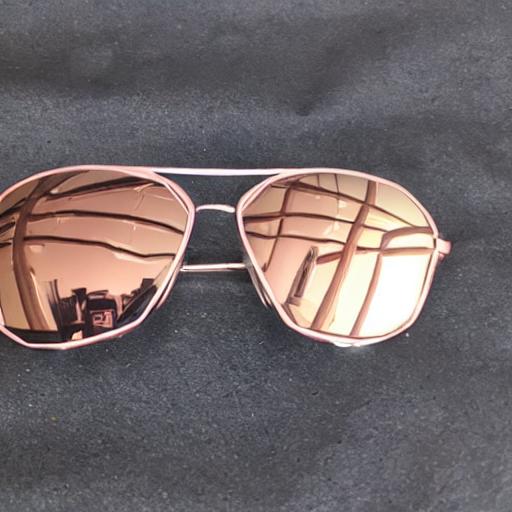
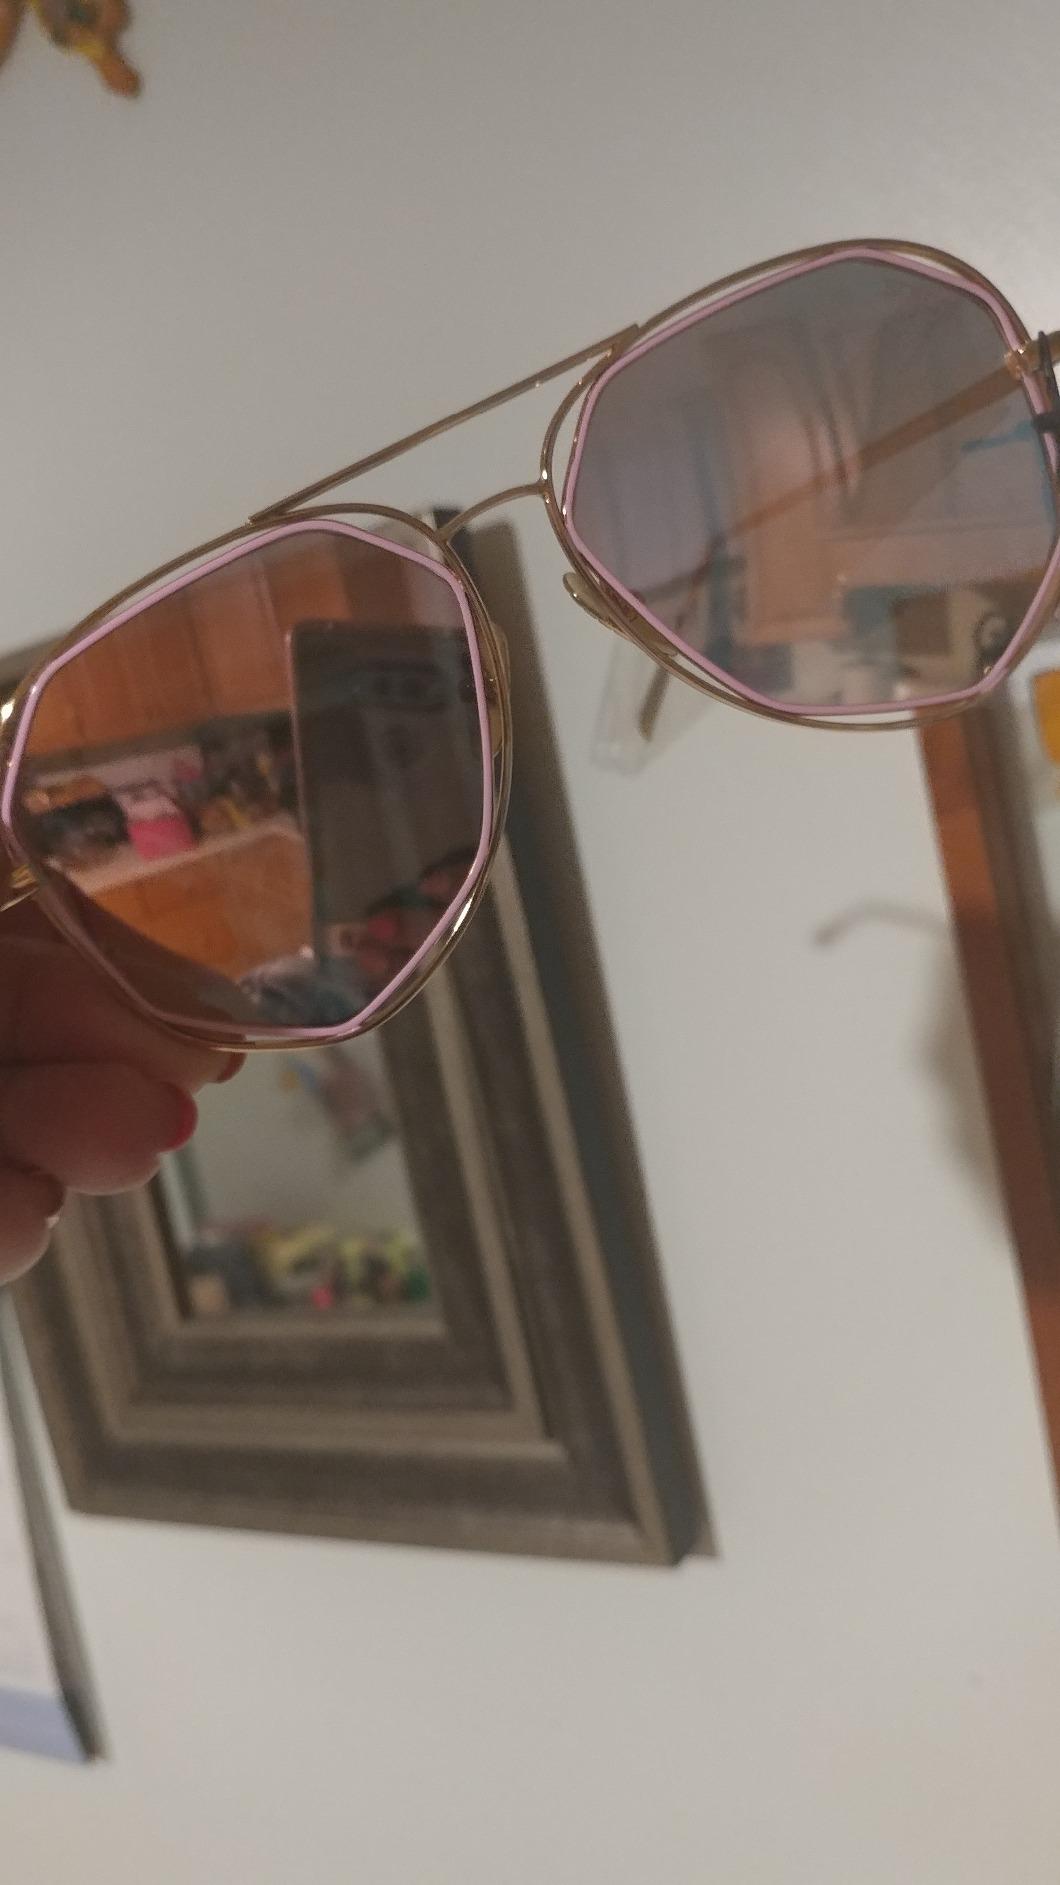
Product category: accessories_sunglasses
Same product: no